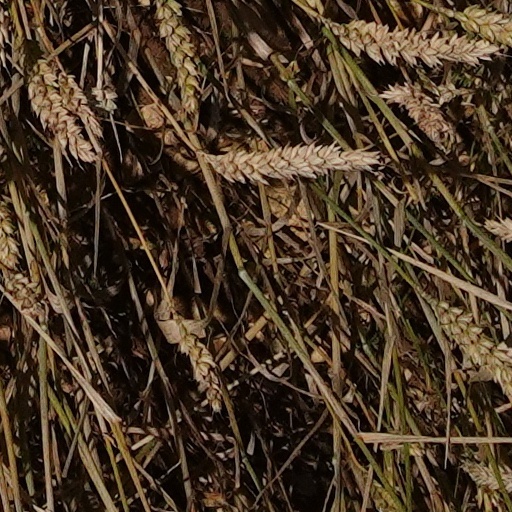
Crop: wheat